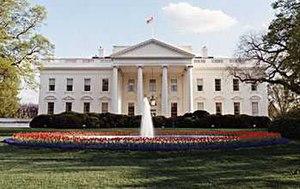
Le palladianisme est un style architectural originaire de Vénétie lancé par l'architecte italien Andrea Palladio à l'époque de la Renaissance ; il s'applique également aux édifices s'en inspirant au milieu du XVIIᵉ siècle. Un renouveau a lieu à partir du XVIIIᵉ siècle ; on emploiera alors l'expression néo-palladianisme, sans qu'on puisse constater une synthèse réelle avec les styles locaux.